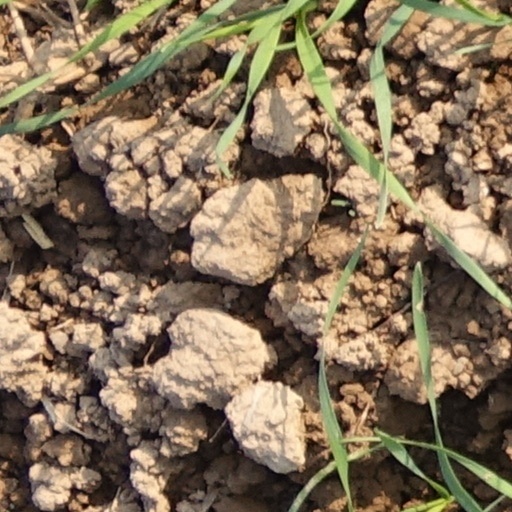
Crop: wheat